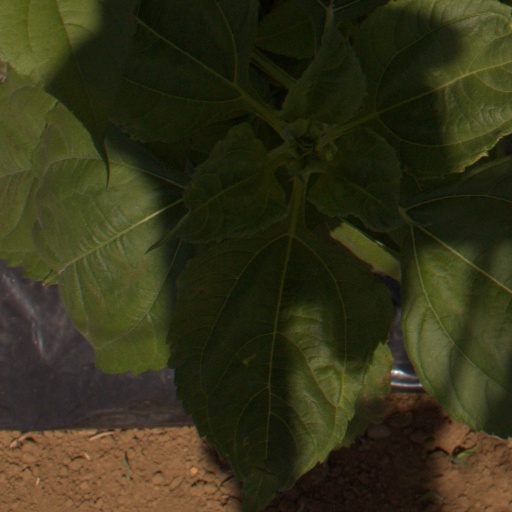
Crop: Jerusalem artichoke